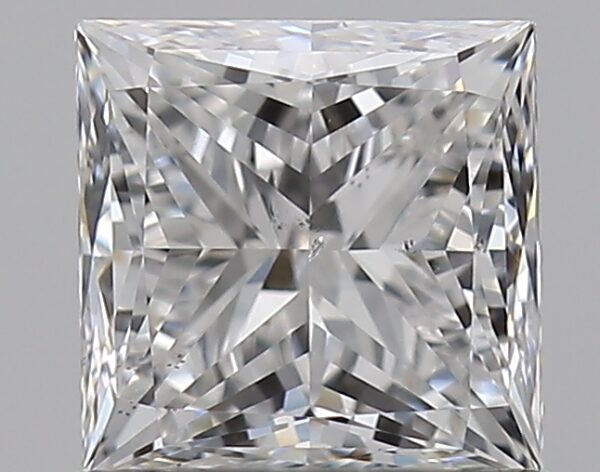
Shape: princess
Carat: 0.75
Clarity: SI1
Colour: F
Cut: EX
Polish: EX
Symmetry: VG
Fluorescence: N
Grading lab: GIA
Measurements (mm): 4.84 x 4.81 x 3.51